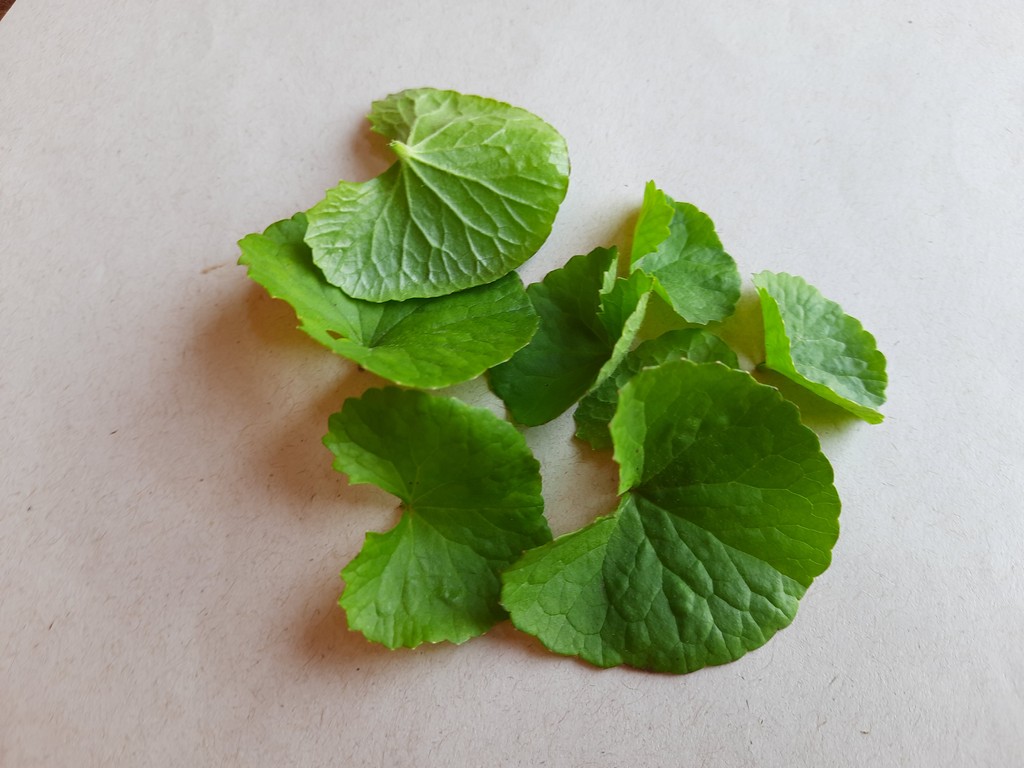
Label: Healthy